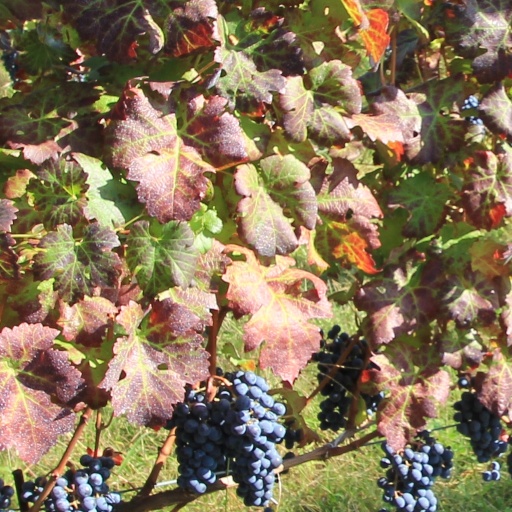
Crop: grape